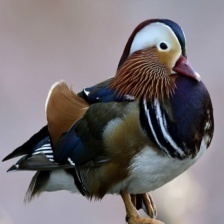
Species: MANDRIN DUCK
Scientific name: AIX GALERICULATA
ImageNet parent category: drake